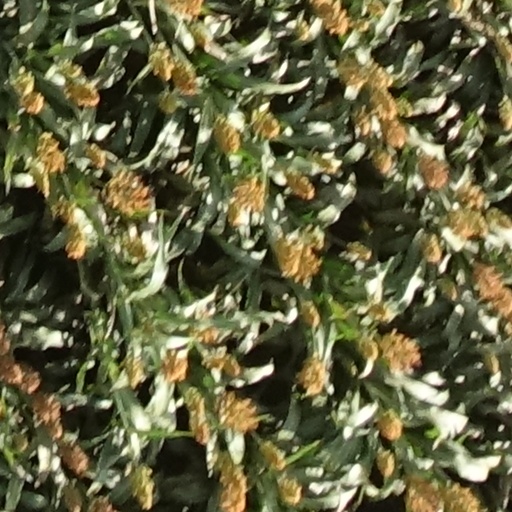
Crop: sorghum